Fargo-Moorhead Area Diversion Project

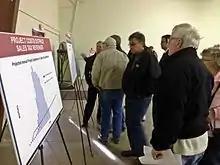
Attendees at a public meeting about the FM Area Diversion Project look at a posterboard about projected project expenses.

Two diversion concepts were carried forward at the end of the study, including a diversion channel in Minnesota and a diversion channel in North Dakota. However, in 2016, the Minnesota Department of Natural Resources denied a permit for the project.